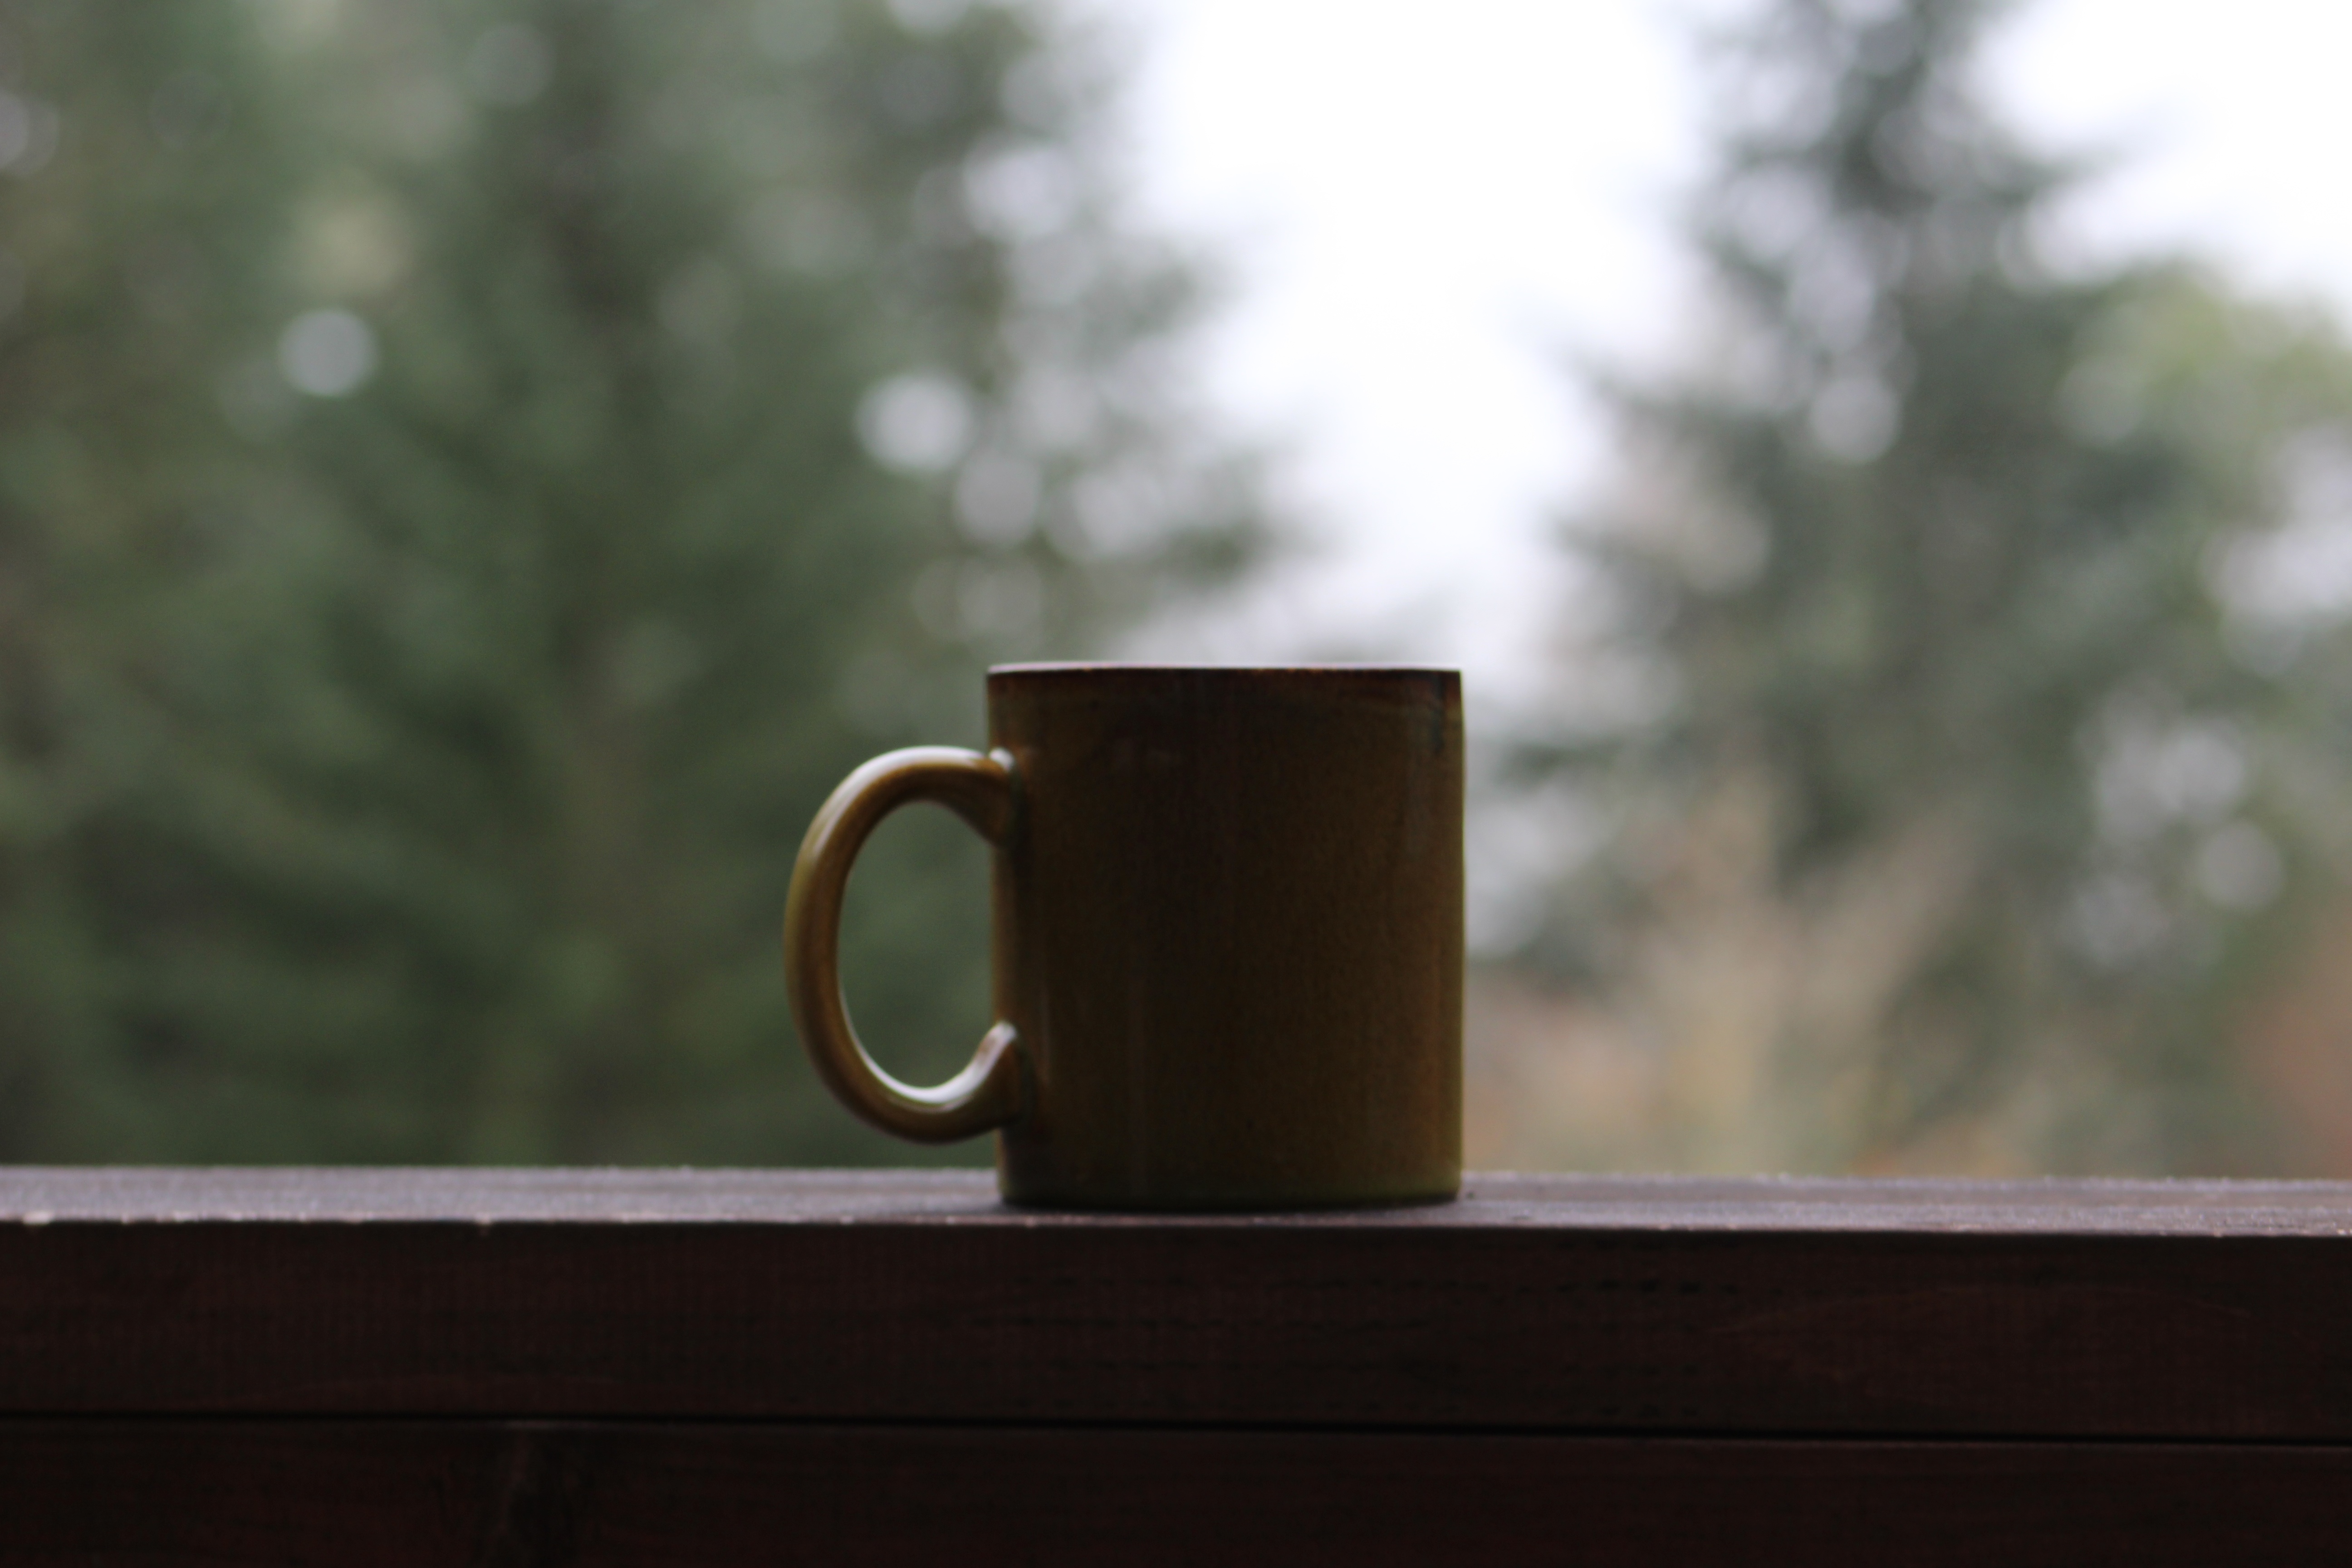
wood, morning, green, drink, lighting